Tennis

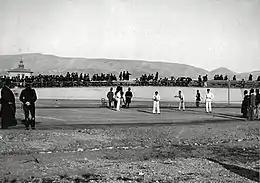
Tennis doubles final at 1896 Olympic Games

The Davis Cup, an annual competition between men's national teams, dates to 1900. The analogous competition for women's national teams, the Fed Cup, was founded as the Federation Cup in 1963 to celebrate the 50th anniversary of the founding of the ITF.